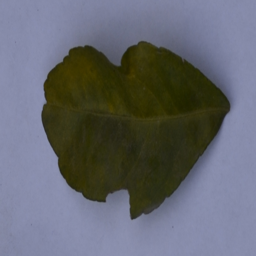
Plant part: leaf
Disease: greening